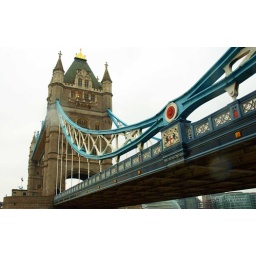
A lot of water under the bridge ...